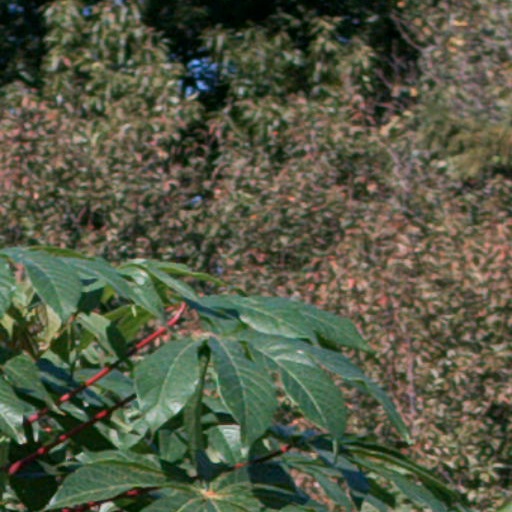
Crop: cassava